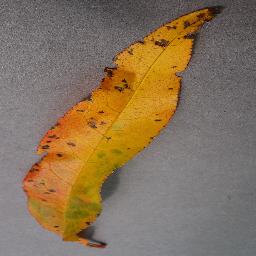
Label: Peach___Bacterial_spot